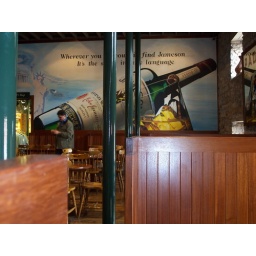
Really impossible to get a clear shot of the back wall in the Jameson Bar